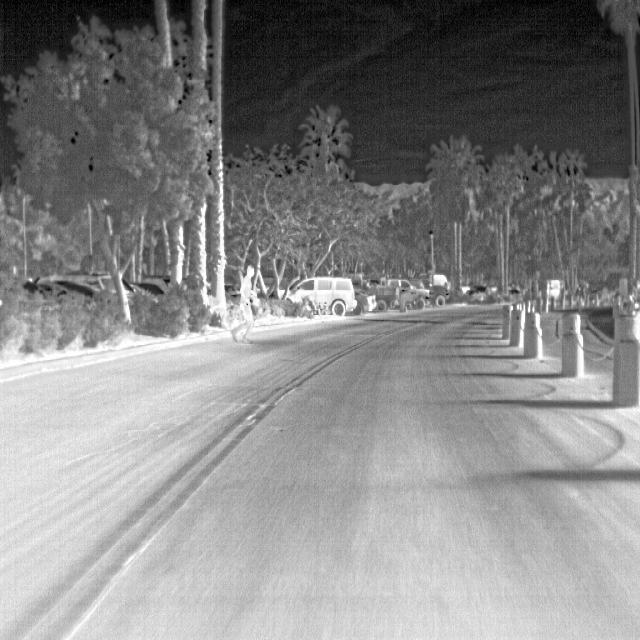
Detected objects:
label: person